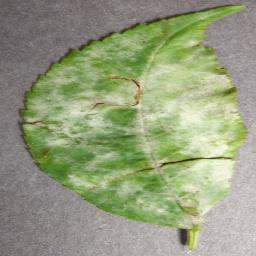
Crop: cherry
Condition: (including_sour)_powdery_mildew